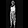
Label: Trouser